Do Anjaane

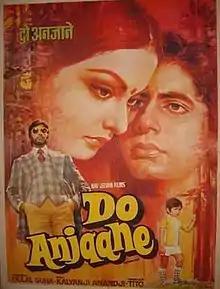

Do Anjaane is a 1976 Hindi-language drama film, produced by Tito, it is directed by Dulal Guha and based on the story "Rater gari" of Nihar Ranjan Gupta. The film stars Amitabh Bachchan, Rekha, Prem Chopra, Pradeep Kumar, Utpal Dutt, Lalita Pawar and a young pre-stardom Mithun Chakraborty. The music is by Kalyanji Anandji. It was remade in Telugu as "Maavari Manchitanam" (1979). The Kannada version "Aaseya Bale" was released in 1987.